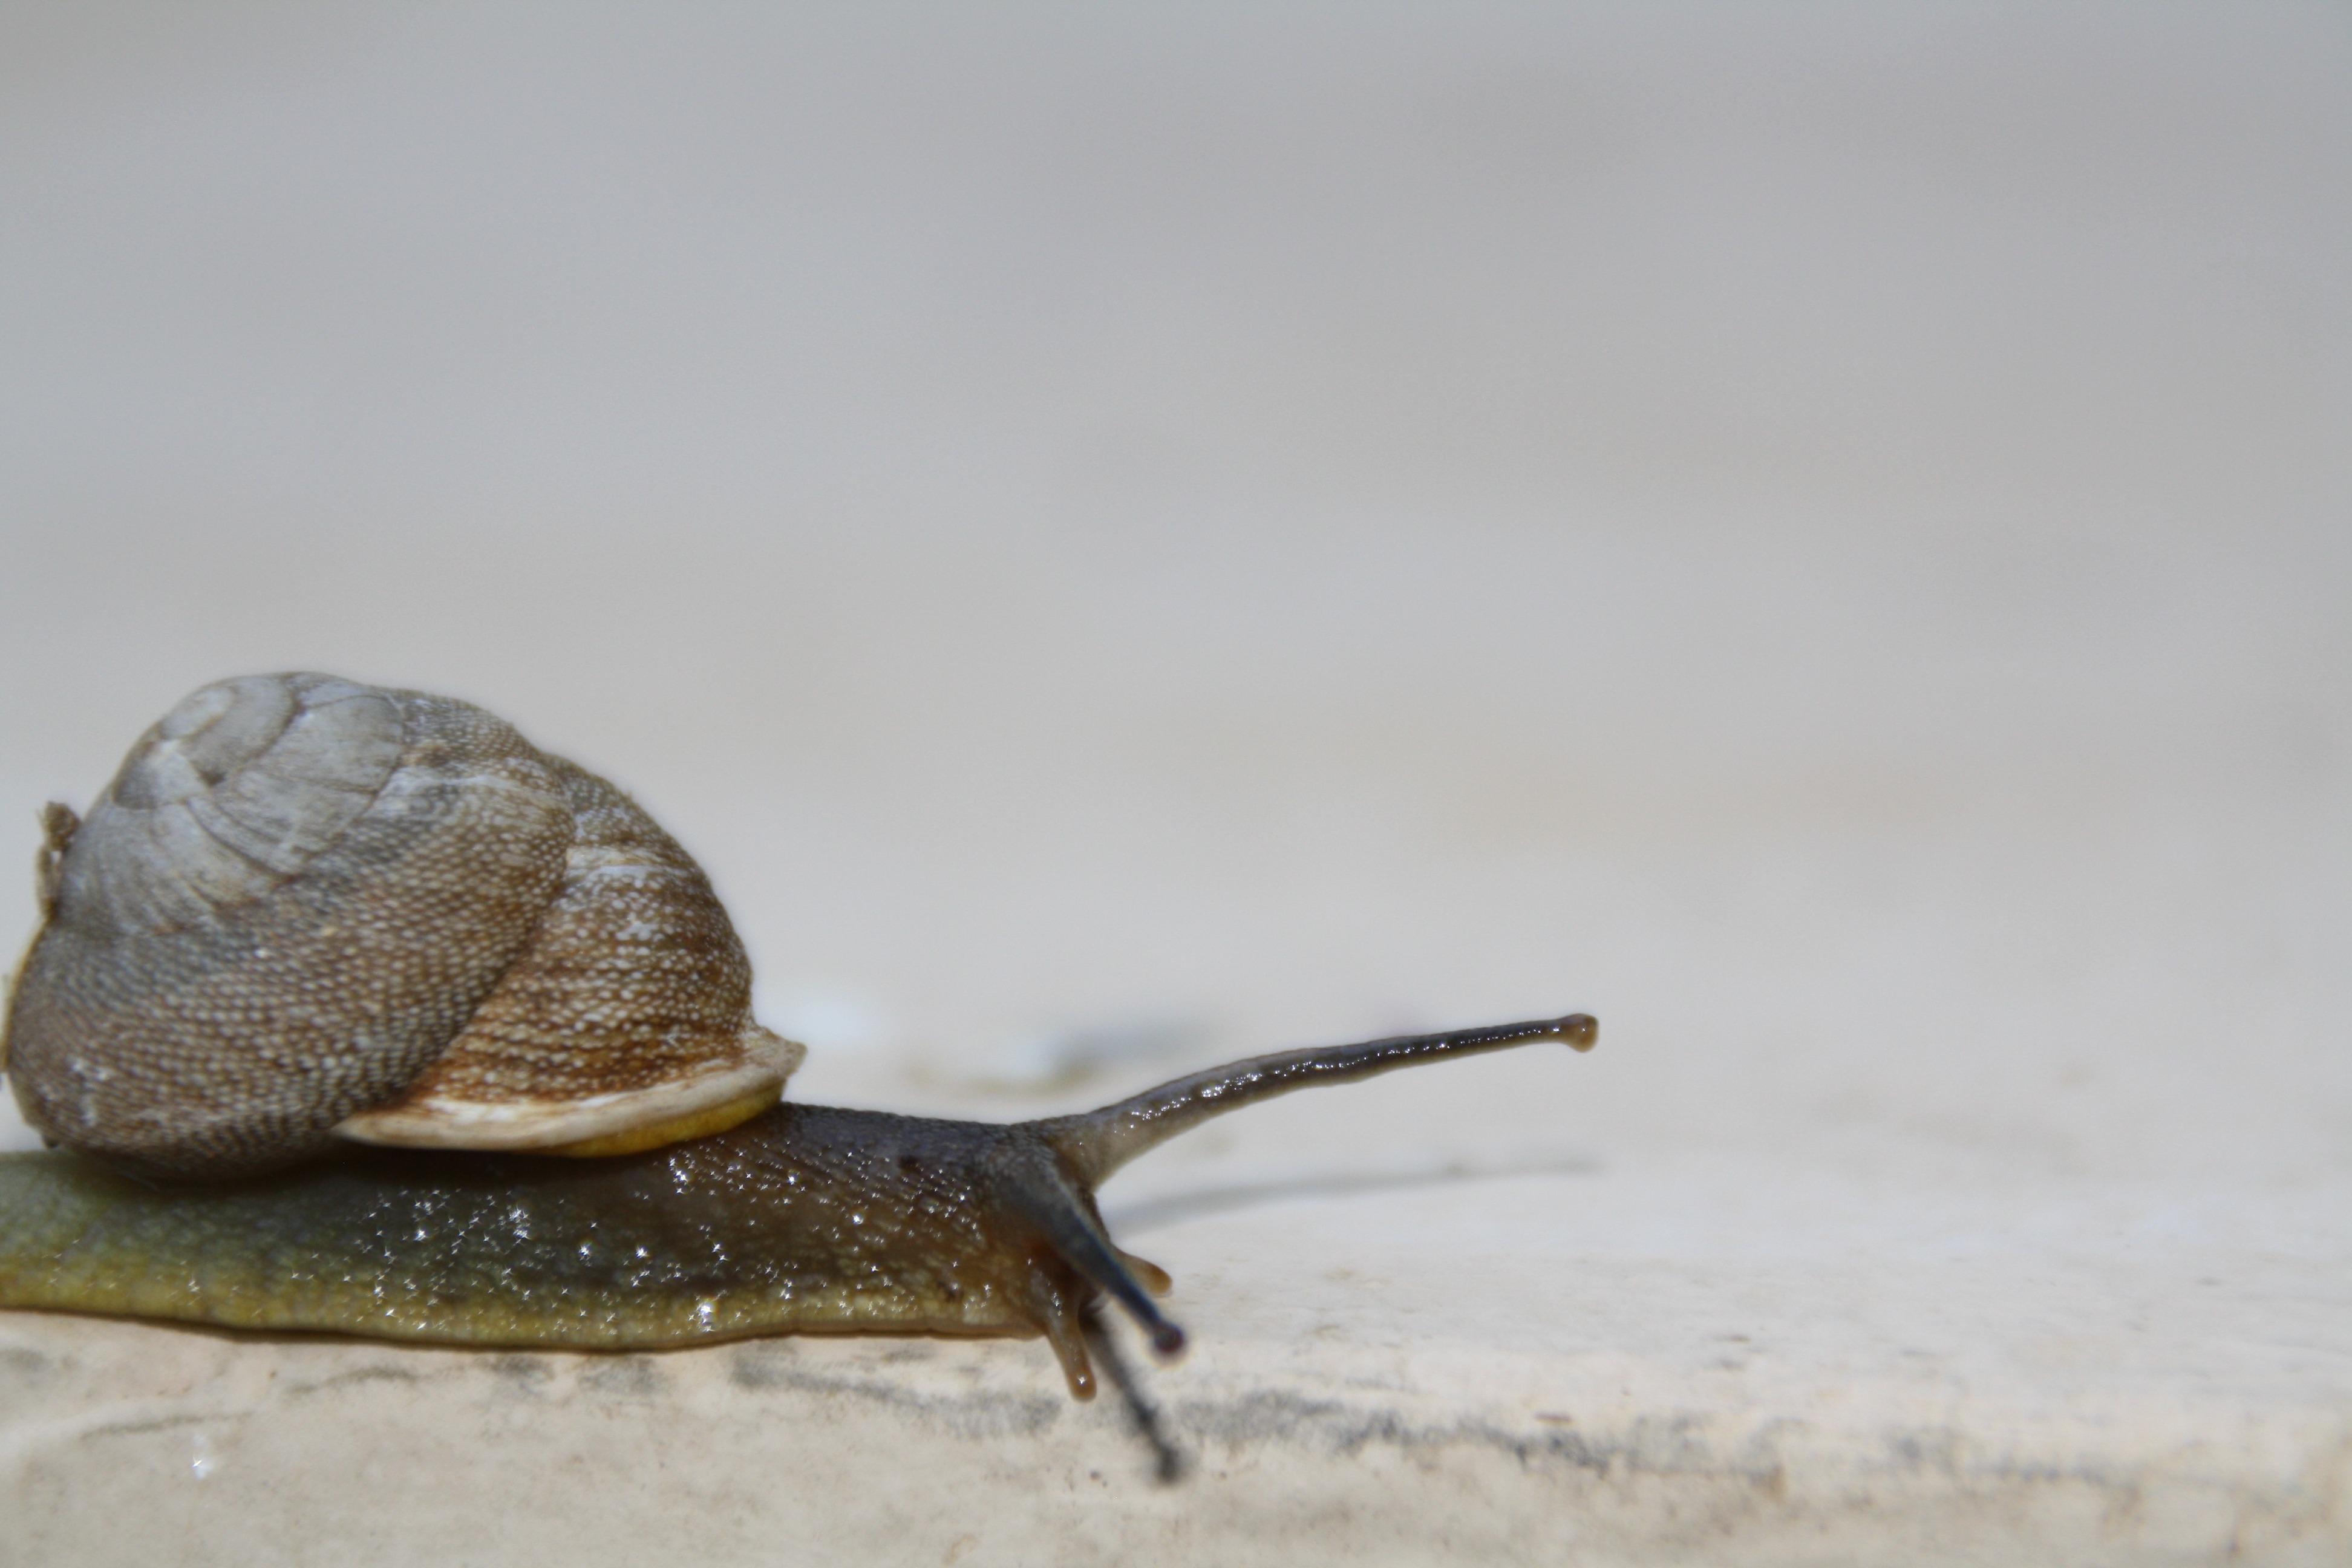
spiral, wildlife, fauna, shell, invertebrate, eco, close up, mollusk, moving, snail, sticky, slimy, pest, slow, escargot, molluscs, slug, gastropod, macro photography, sea snail, mucus, infest, snails and slugs, slithery, sluggish, antennaa